Swapnadanam

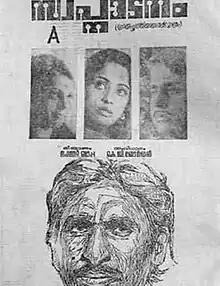
Poster

Swapnadanam is a 1976 black-and-white Malayalam-language film. K. G. George debuted as a director in this film. It won the Kerala State Film Award for Best Film and National Film Award for Best Feature Film in Malayalam. The cast includes Rani Chandra, Dr. Mohandas, Soman, Mallika and P. K. Venukuttan Nair.